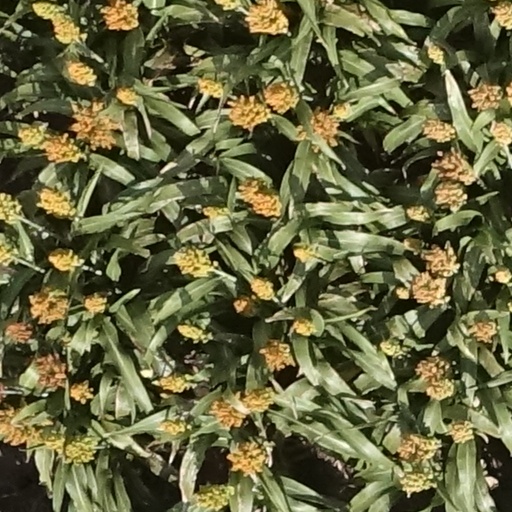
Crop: sorghum